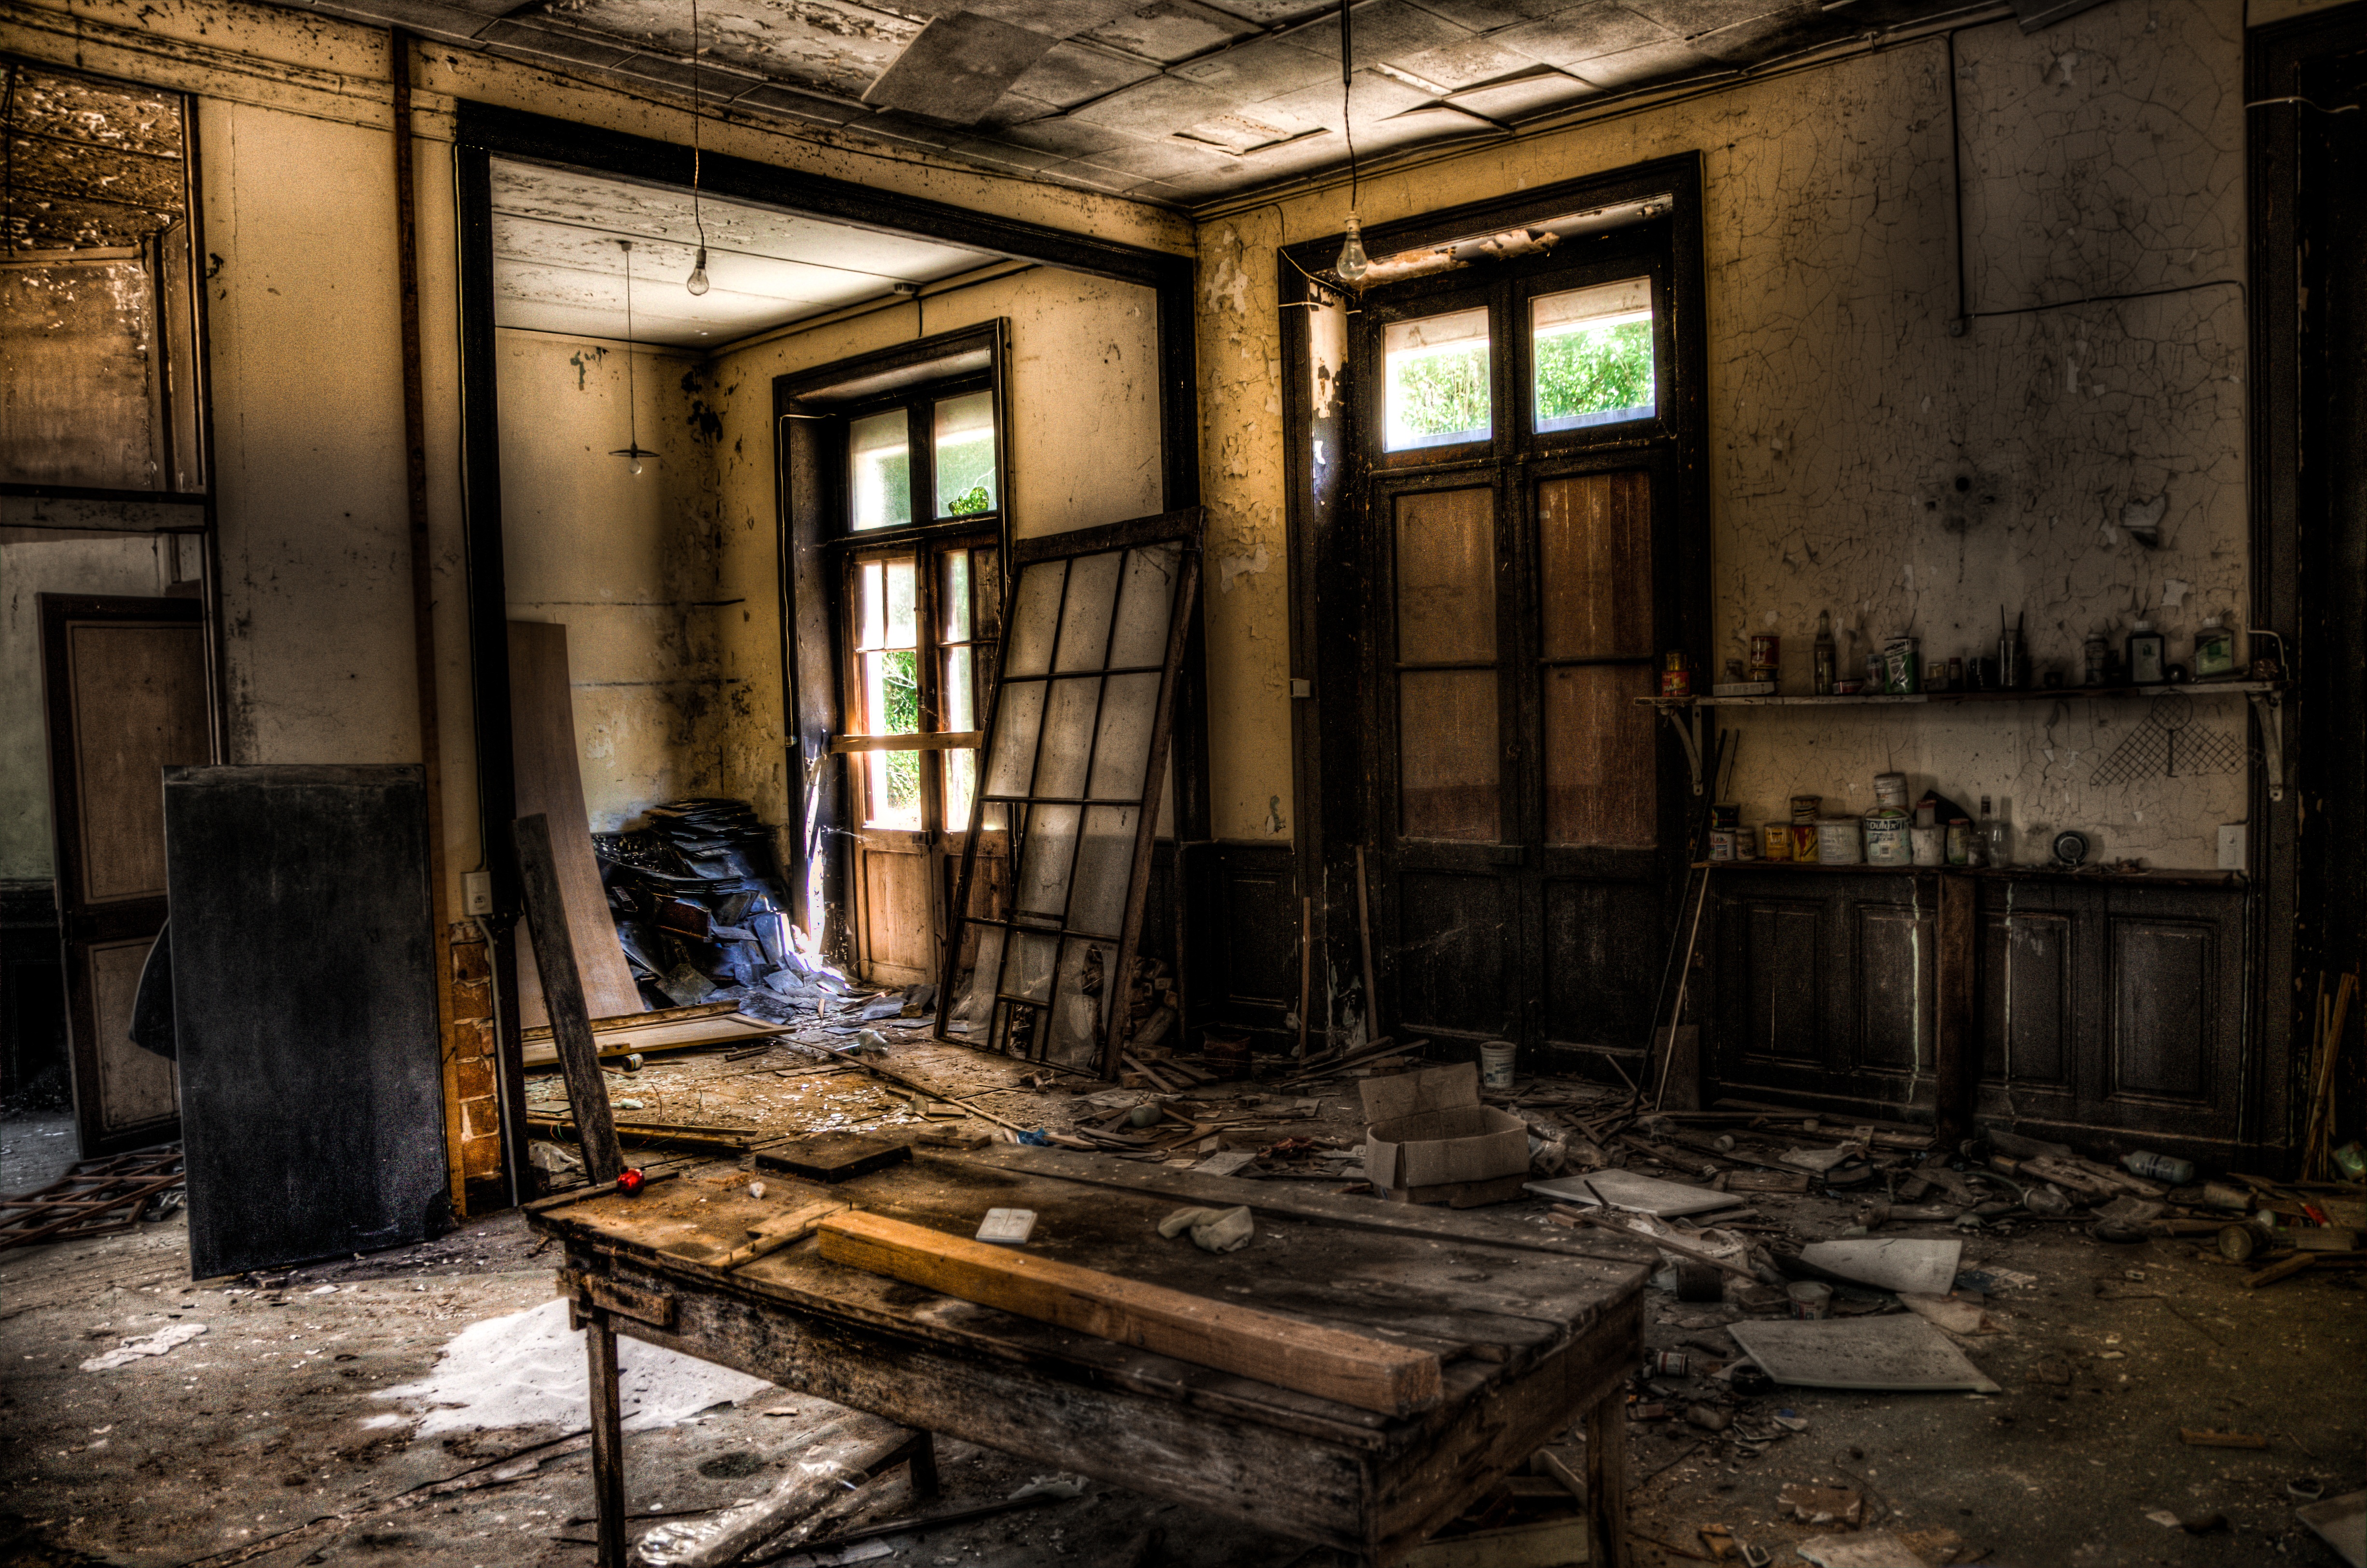
structure, wood, street, vintage, house, interior, window, building, alley, shack, factory, decay, lonely, weathered, cracked, warehouse, hdr, urbex, estate, wreck, debris, ruined, screenshot, urban area, ancient history, abandonded